Arroyo Culebro (Madrid Metro)

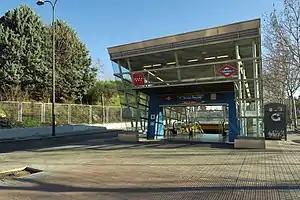

Arroyo Culebro is a station on Line 12 of the Madrid Metro, serving the Arroyo Culebro ("Snake Stream") "barrio" of Getafe. It is located in fare Zone B1.